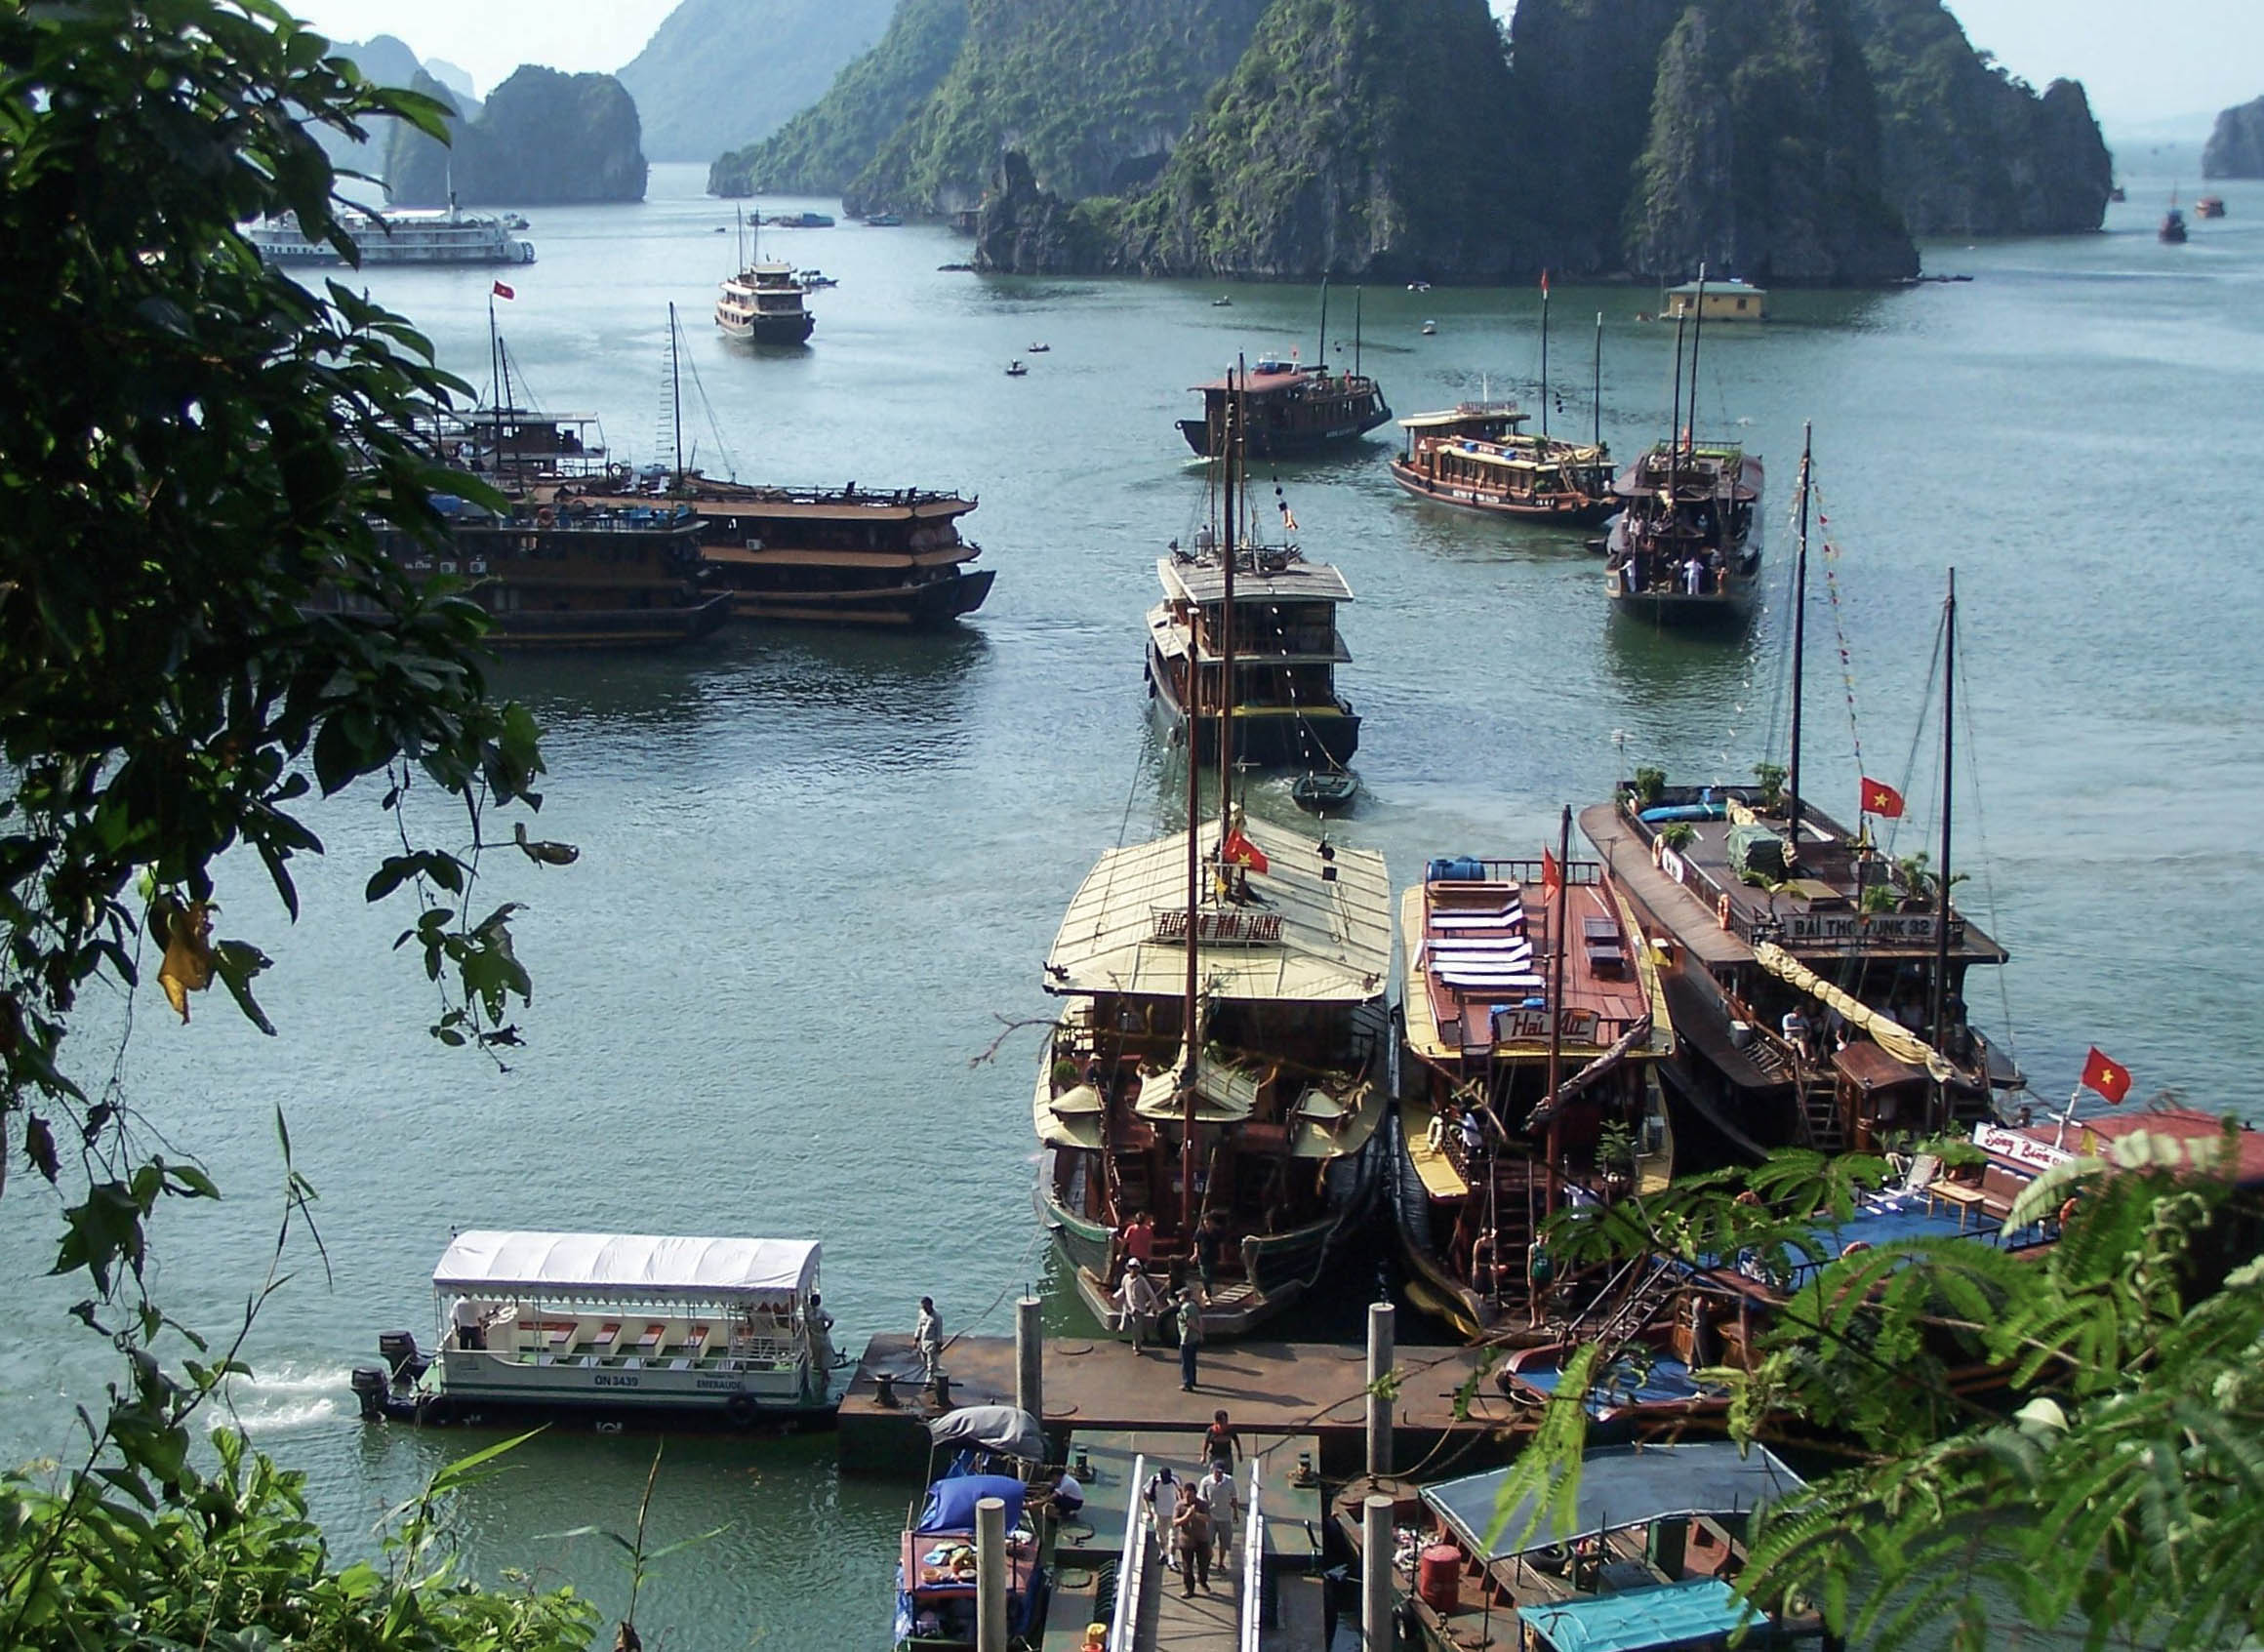
sea, coast, boat, vacation, vehicle, bay, harbor, port, tourism, waterway, boating, vietnam, halongbay